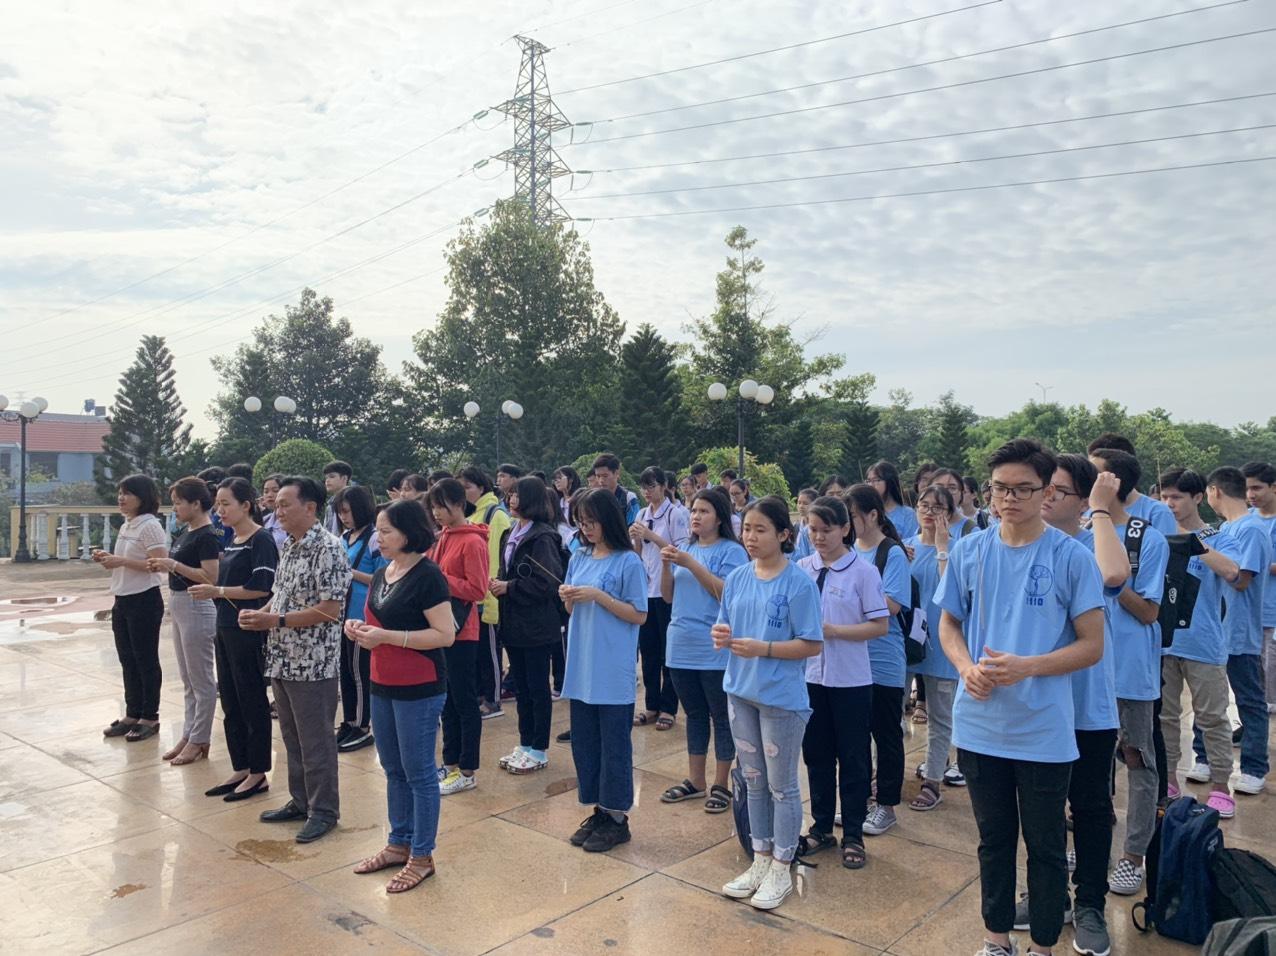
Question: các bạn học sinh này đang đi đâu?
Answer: đang đi tham quan ở một khu di tích lịch sử